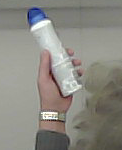
Product: dove_spray